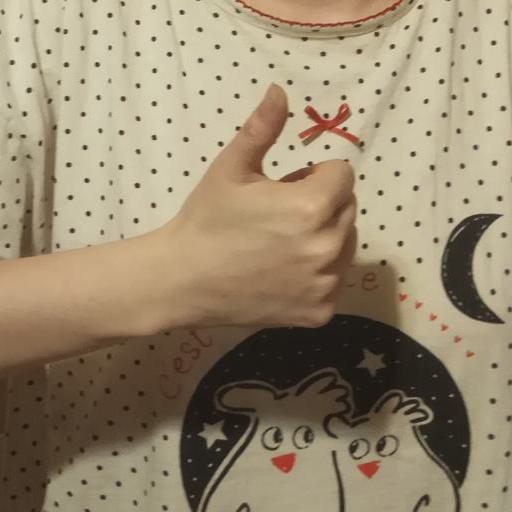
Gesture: like